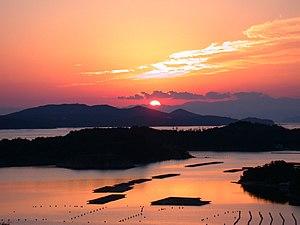
La Baie d'Ago est une baie du Japon se situant près de la ville de Shima, préfecture de Mie. C'est dans cette baie que la culture des perles fut mise au point par Mikimoto Kōkichi.